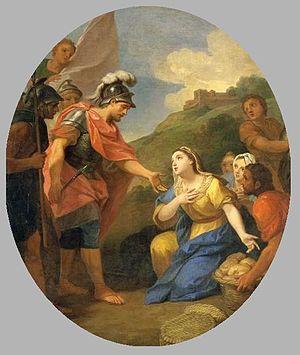
David et Abigail, par Louis de Boullogne, musée du Louvre, inv. 8548.
Le château de Meudon, dit château royal de Meudon, palais impérial de Meudon ou Domaine national de Meudon, est un château français situé à Meudon, dans le département des Hauts-de-Seine. Il est notamment la résidence de la duchesse d'Étampes, du cardinal de Lorraine, d'Abel Servien, de Louvois ainsi que de Monseigneur, dit le Grand Dauphin, qui lui adjoint en annexe le château de Chaville. Incendié en 1795 et en 1871, le Château-Neuf, dont la démolition est un temps envisagée, est conservé pour sa majeure partie. Il est transformé à partir de 1878 en observatoire servant de réceptacle à une lunette astronomique, avant d'être rattaché à l'Observatoire de Paris en 1927.
Cette page fournit une liste de tableaux du peintre français Louis de Boullogne.